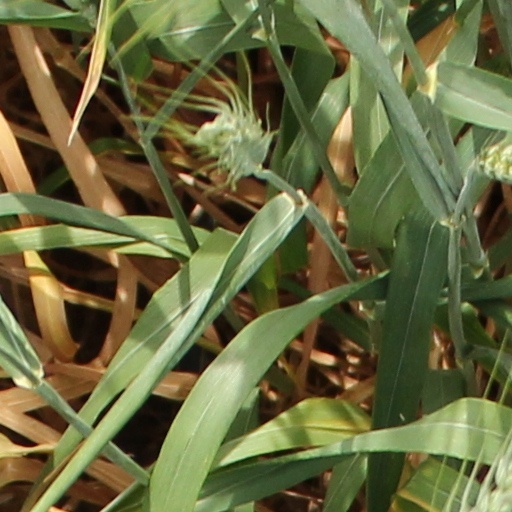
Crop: wheat